Chen Yi (marshal)

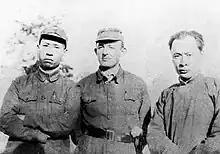
Jakob Rosenfeld (center), Liu Shaoqi (left), and Chen Yi (right)

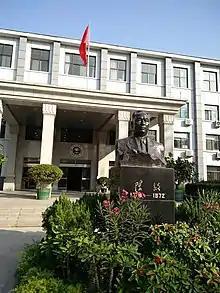
Bust of Chen Yi in China Foreign Affairs University campus.

A comrade of Lin Biao from their guerrilla days, he was prominent in the Jiangxi Soviet. Later, due to a leg injury, he was the only one of the later Ten Marshals to have not participated in the Long March. Thus, Chen was later made a commander under Ye Ting in the New Fourth Army. After the Wannan Incident, Chen succeeded Ye Ting as commander of the New Fourth Army during the Sino-Japanese War (1937-1945). He played a pivotal role as commander of the 3rd Field Army working closely with his close friend and comrade Su Yu. When Su Yu showed his expertise and talent in large formational warfare, the division of labour between them meant that Chen Yi remained in command of 3rd Field Army, but mainly focused on rallying support for Su Yu's plans as well as focusing on political work, which was his area of expertise. Thus, he and Su Yu spearheaded the Shandong counter-offensive during the Chinese Civil War, and later commanded the Communist armies that defeated the KMT forces during the Huaihai Campaign and conquered the lower Yangtze region in 1948–49. After the capture of Shanghai, he remained in Shanghai as Mayor where he oversaw the economic stabilisation and reconstruction. In 1950, he offered to take command of the People's Volunteer Army in Korea, but Mao declined, possibly because Chen's partner Su Yu was in poor health due to shrapnel injury and selected Peng Dehuai instead. He was promoted to marshal in 1955.